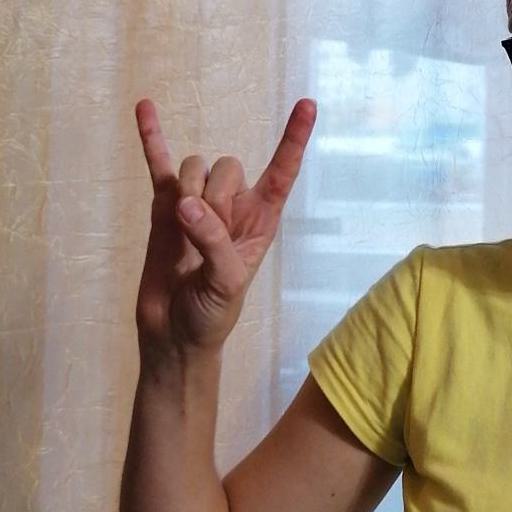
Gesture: rock